TAG Heuer Monaco

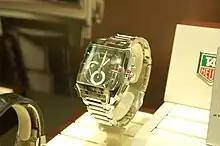
The Monaco LS features a dial that closely resembles the 360 LS, however it is powered by the more conventional calibre 12.

The Monaco Calibre 360 LS (Linear Second) was unveiled at Baselworld 2006. It takes its inspiration from the aforementioned V4.